Religion and sexuality

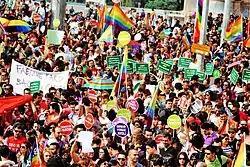
Istanbul LGBTQ Pride parade in 2013, Taksim Square, Istanbul, Turkey

Attitudes toward LGBTQ+ people and their experiences in the Muslim world have been influenced by its religious, legal, social, political, and cultural history. The religious stigma and sexual taboo associated with homosexuality in Islamic societies can have profound effects for those Muslims who self-identify as LGBTQ+. Today, most LGBTQ-affirming Islamic organizations and individual congregations are primarily based in the Western world and South Asian countries; they usually identify themselves with the liberal and progressive movements within Islam.